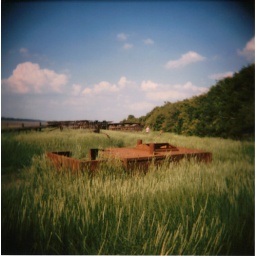
Barge hulk in the grass at Purton on the river SevernPortra 400VC